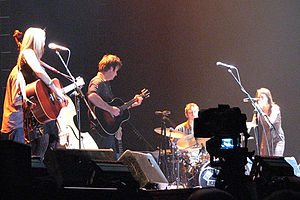
The Waifs
The Waifs er et australks folkrockband, der blev dannet i 1992 af søstrene Vikki Thorn, og Donna Simpson samt Josh Cunningham. Under turnéer og indspilning inkluderer bandet Ben Franz og David Ross Macdonald.